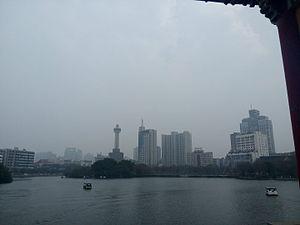
Le district de Donghu est une subdivision administrative de la province du Jiangxi en Chine. Il est placé sous la juridiction de la ville-préfecture de Nanchang.